War poetry

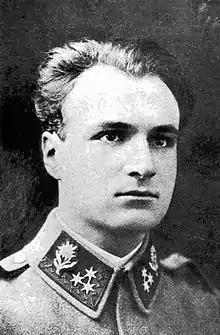
Franz Janowitz (1892–1917)

In the song "Là Sliabh an t-Siorraim", Sìleas na Ceapaich, the daughter of the 15th Chief of Clan MacDonald of Keppoch, sings of the joy upon the arrival of Prince James Francis Edward Stuart, the indecisive Battle of Sheriffmuir and the state of uneasy anticipation between the battle and the end of the Jacobite rising of 1715.